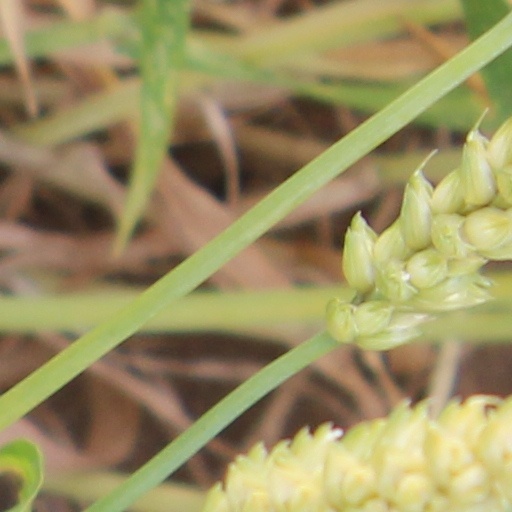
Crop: wheat